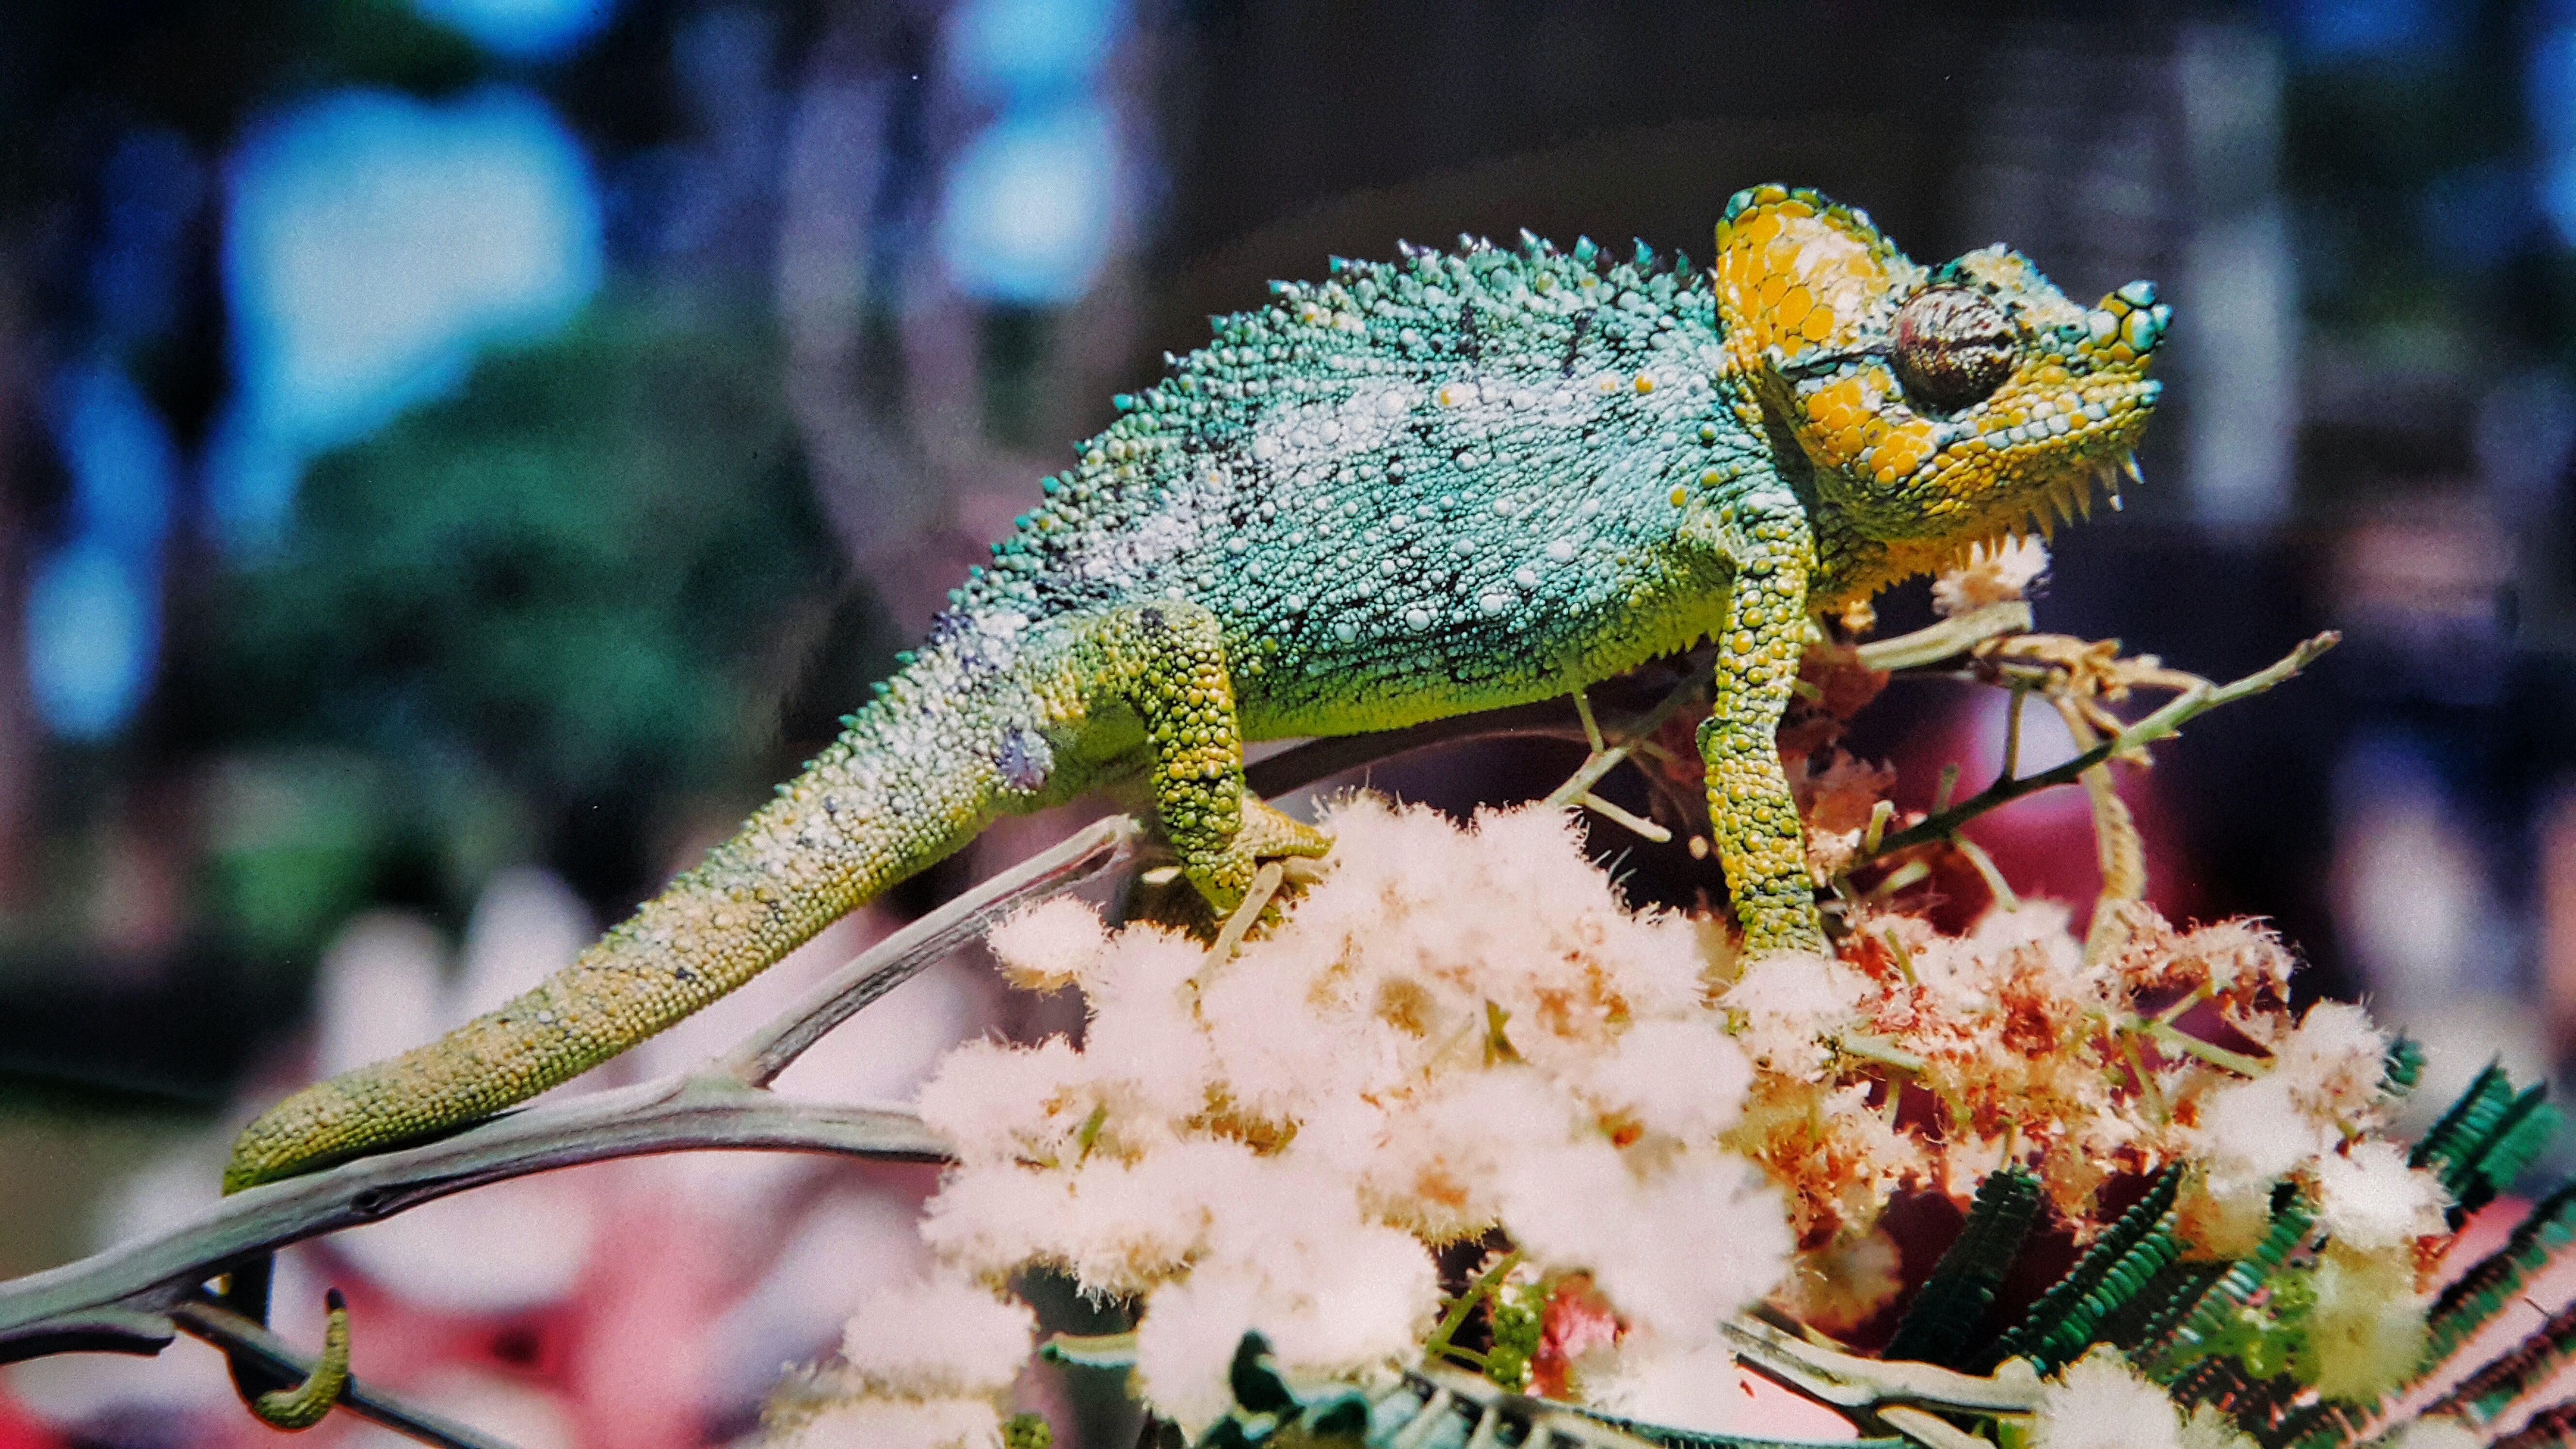
nature, animal, wildlife, africa, reptile, colorful, iguana, fauna, lizard, chameleon, vertebrate, iguania, macro photography, kenya, sleeping chameleon, scaled reptile